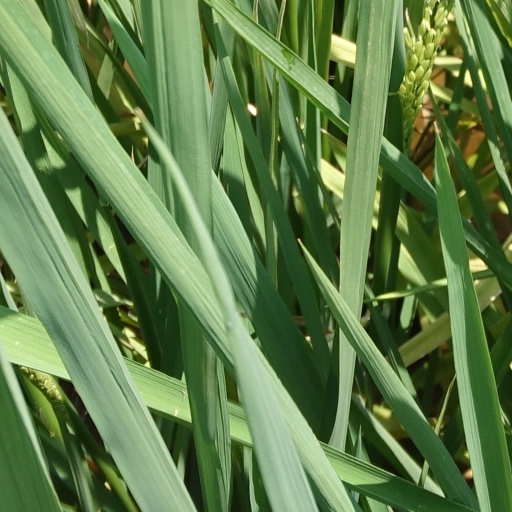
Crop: rice